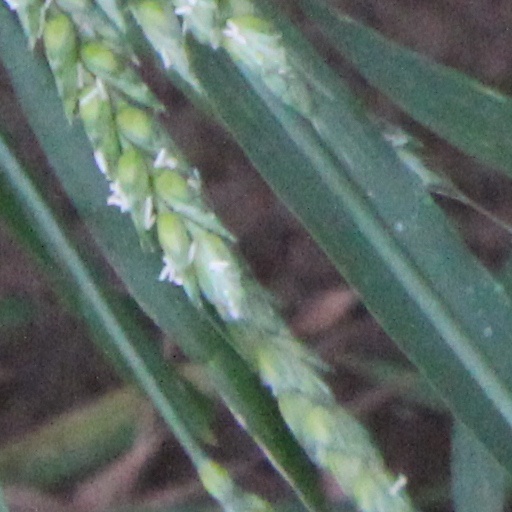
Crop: wheat